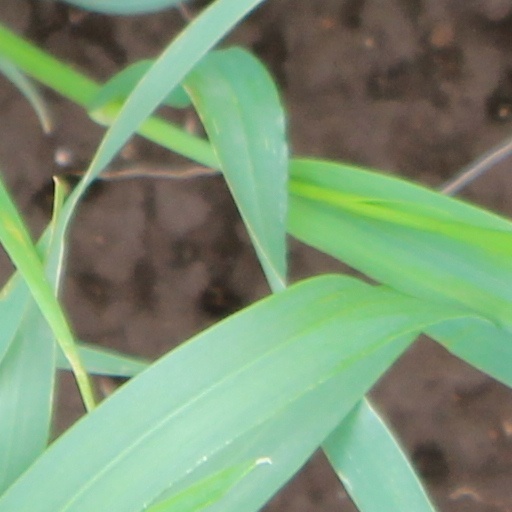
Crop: wheat